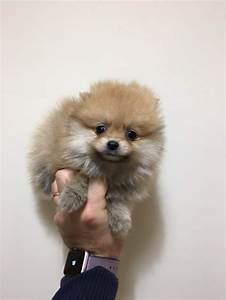
Label: cane